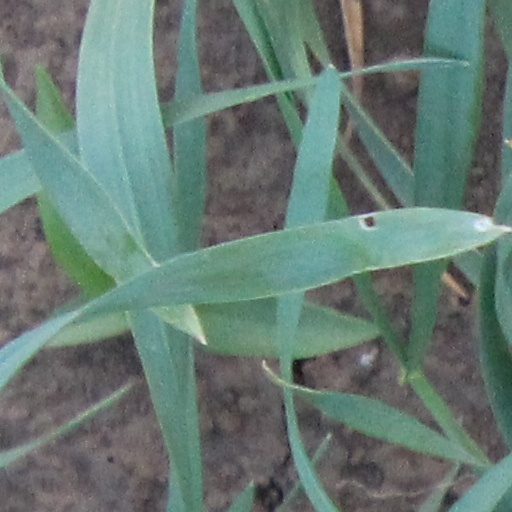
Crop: wheat